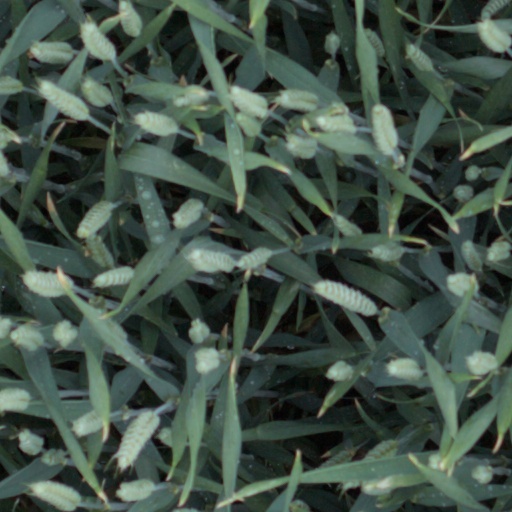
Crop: wheat